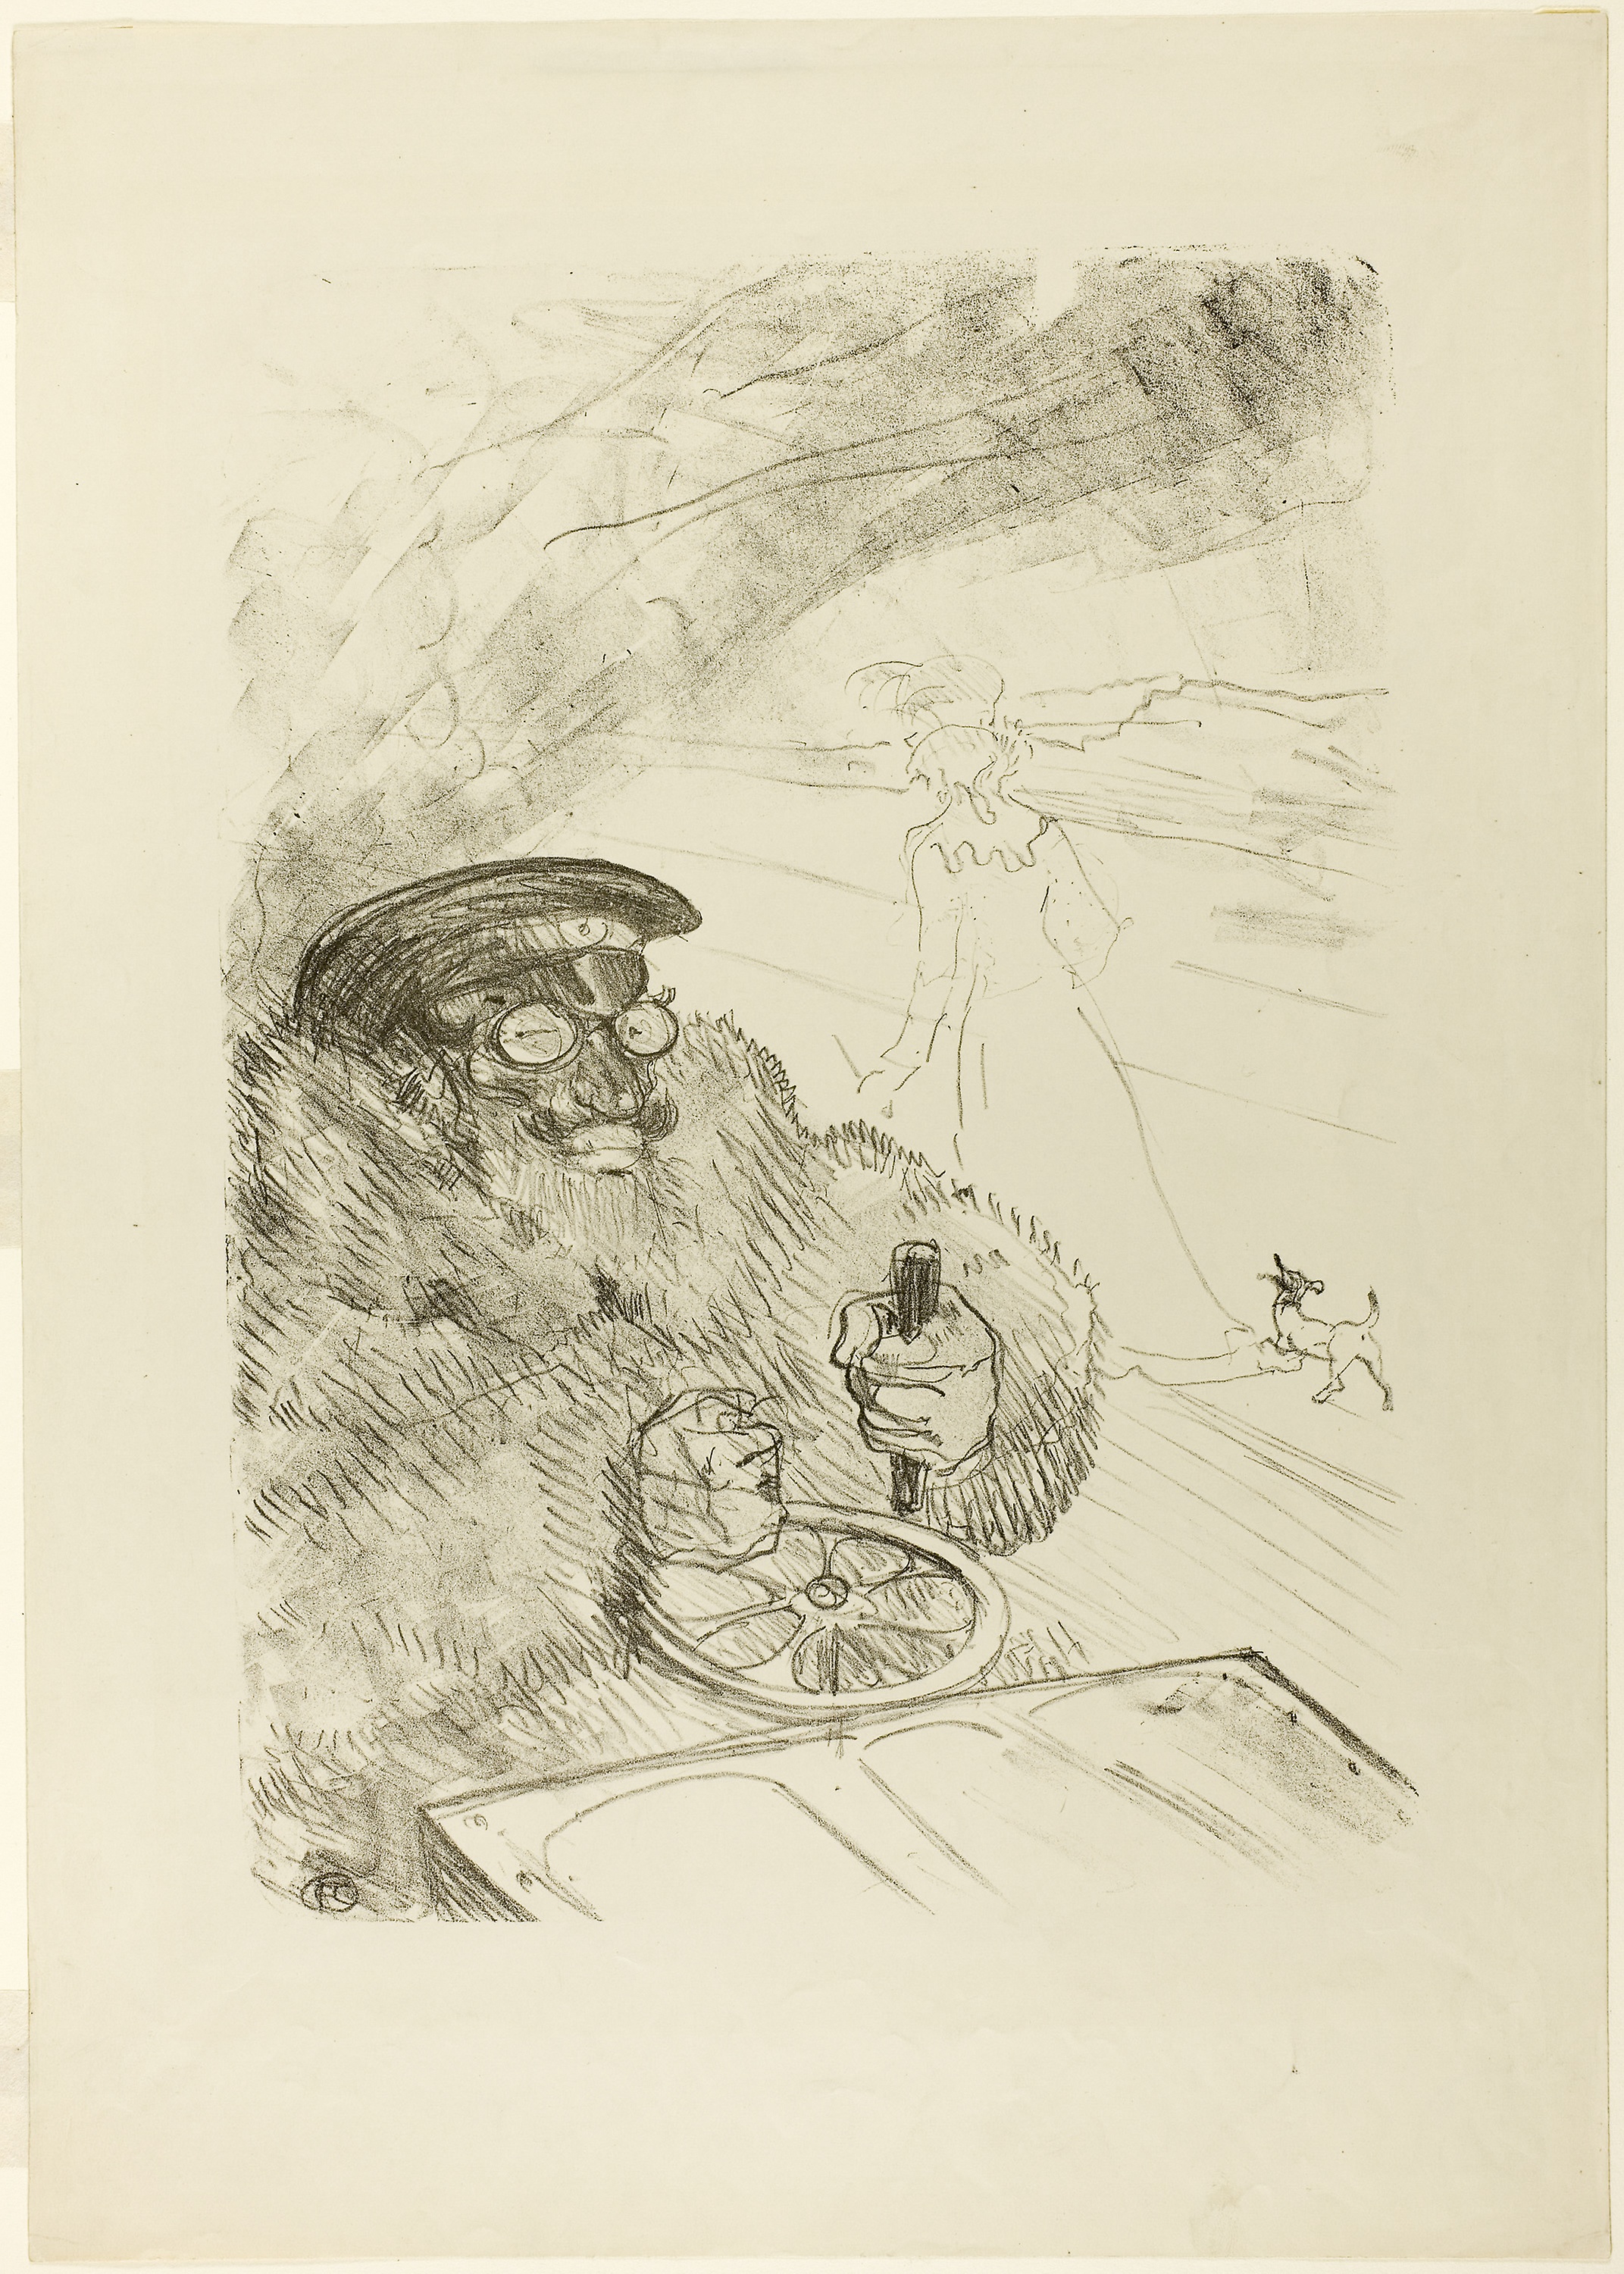
art, text, drawing, sketch, illustration, artwork, figure drawing, black and white, paper, portrait, printmaking, visual arts, self portrait, font